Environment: real
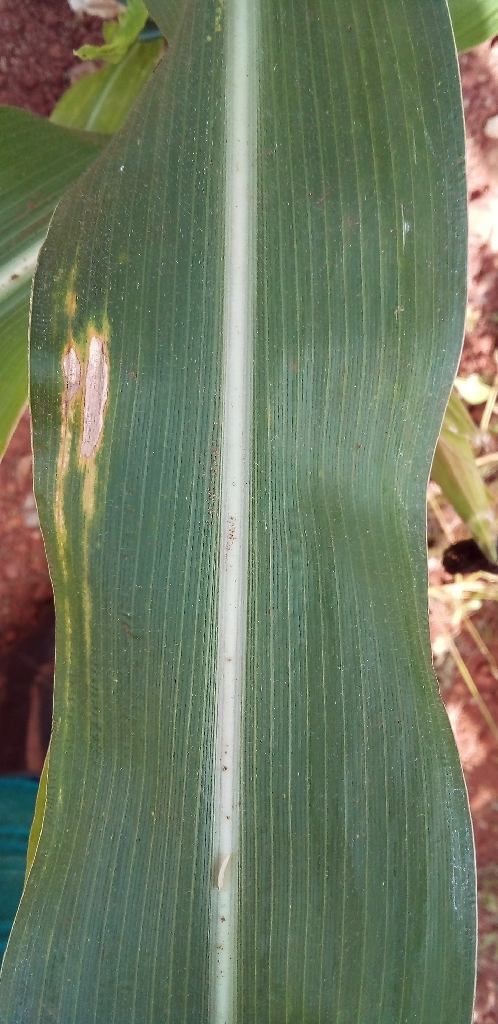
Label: northern_corn_leaf_blight